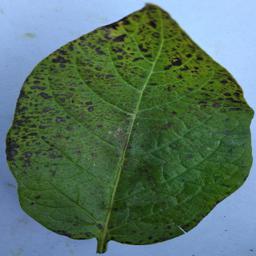
Etiqueta: Tizon_Temprano